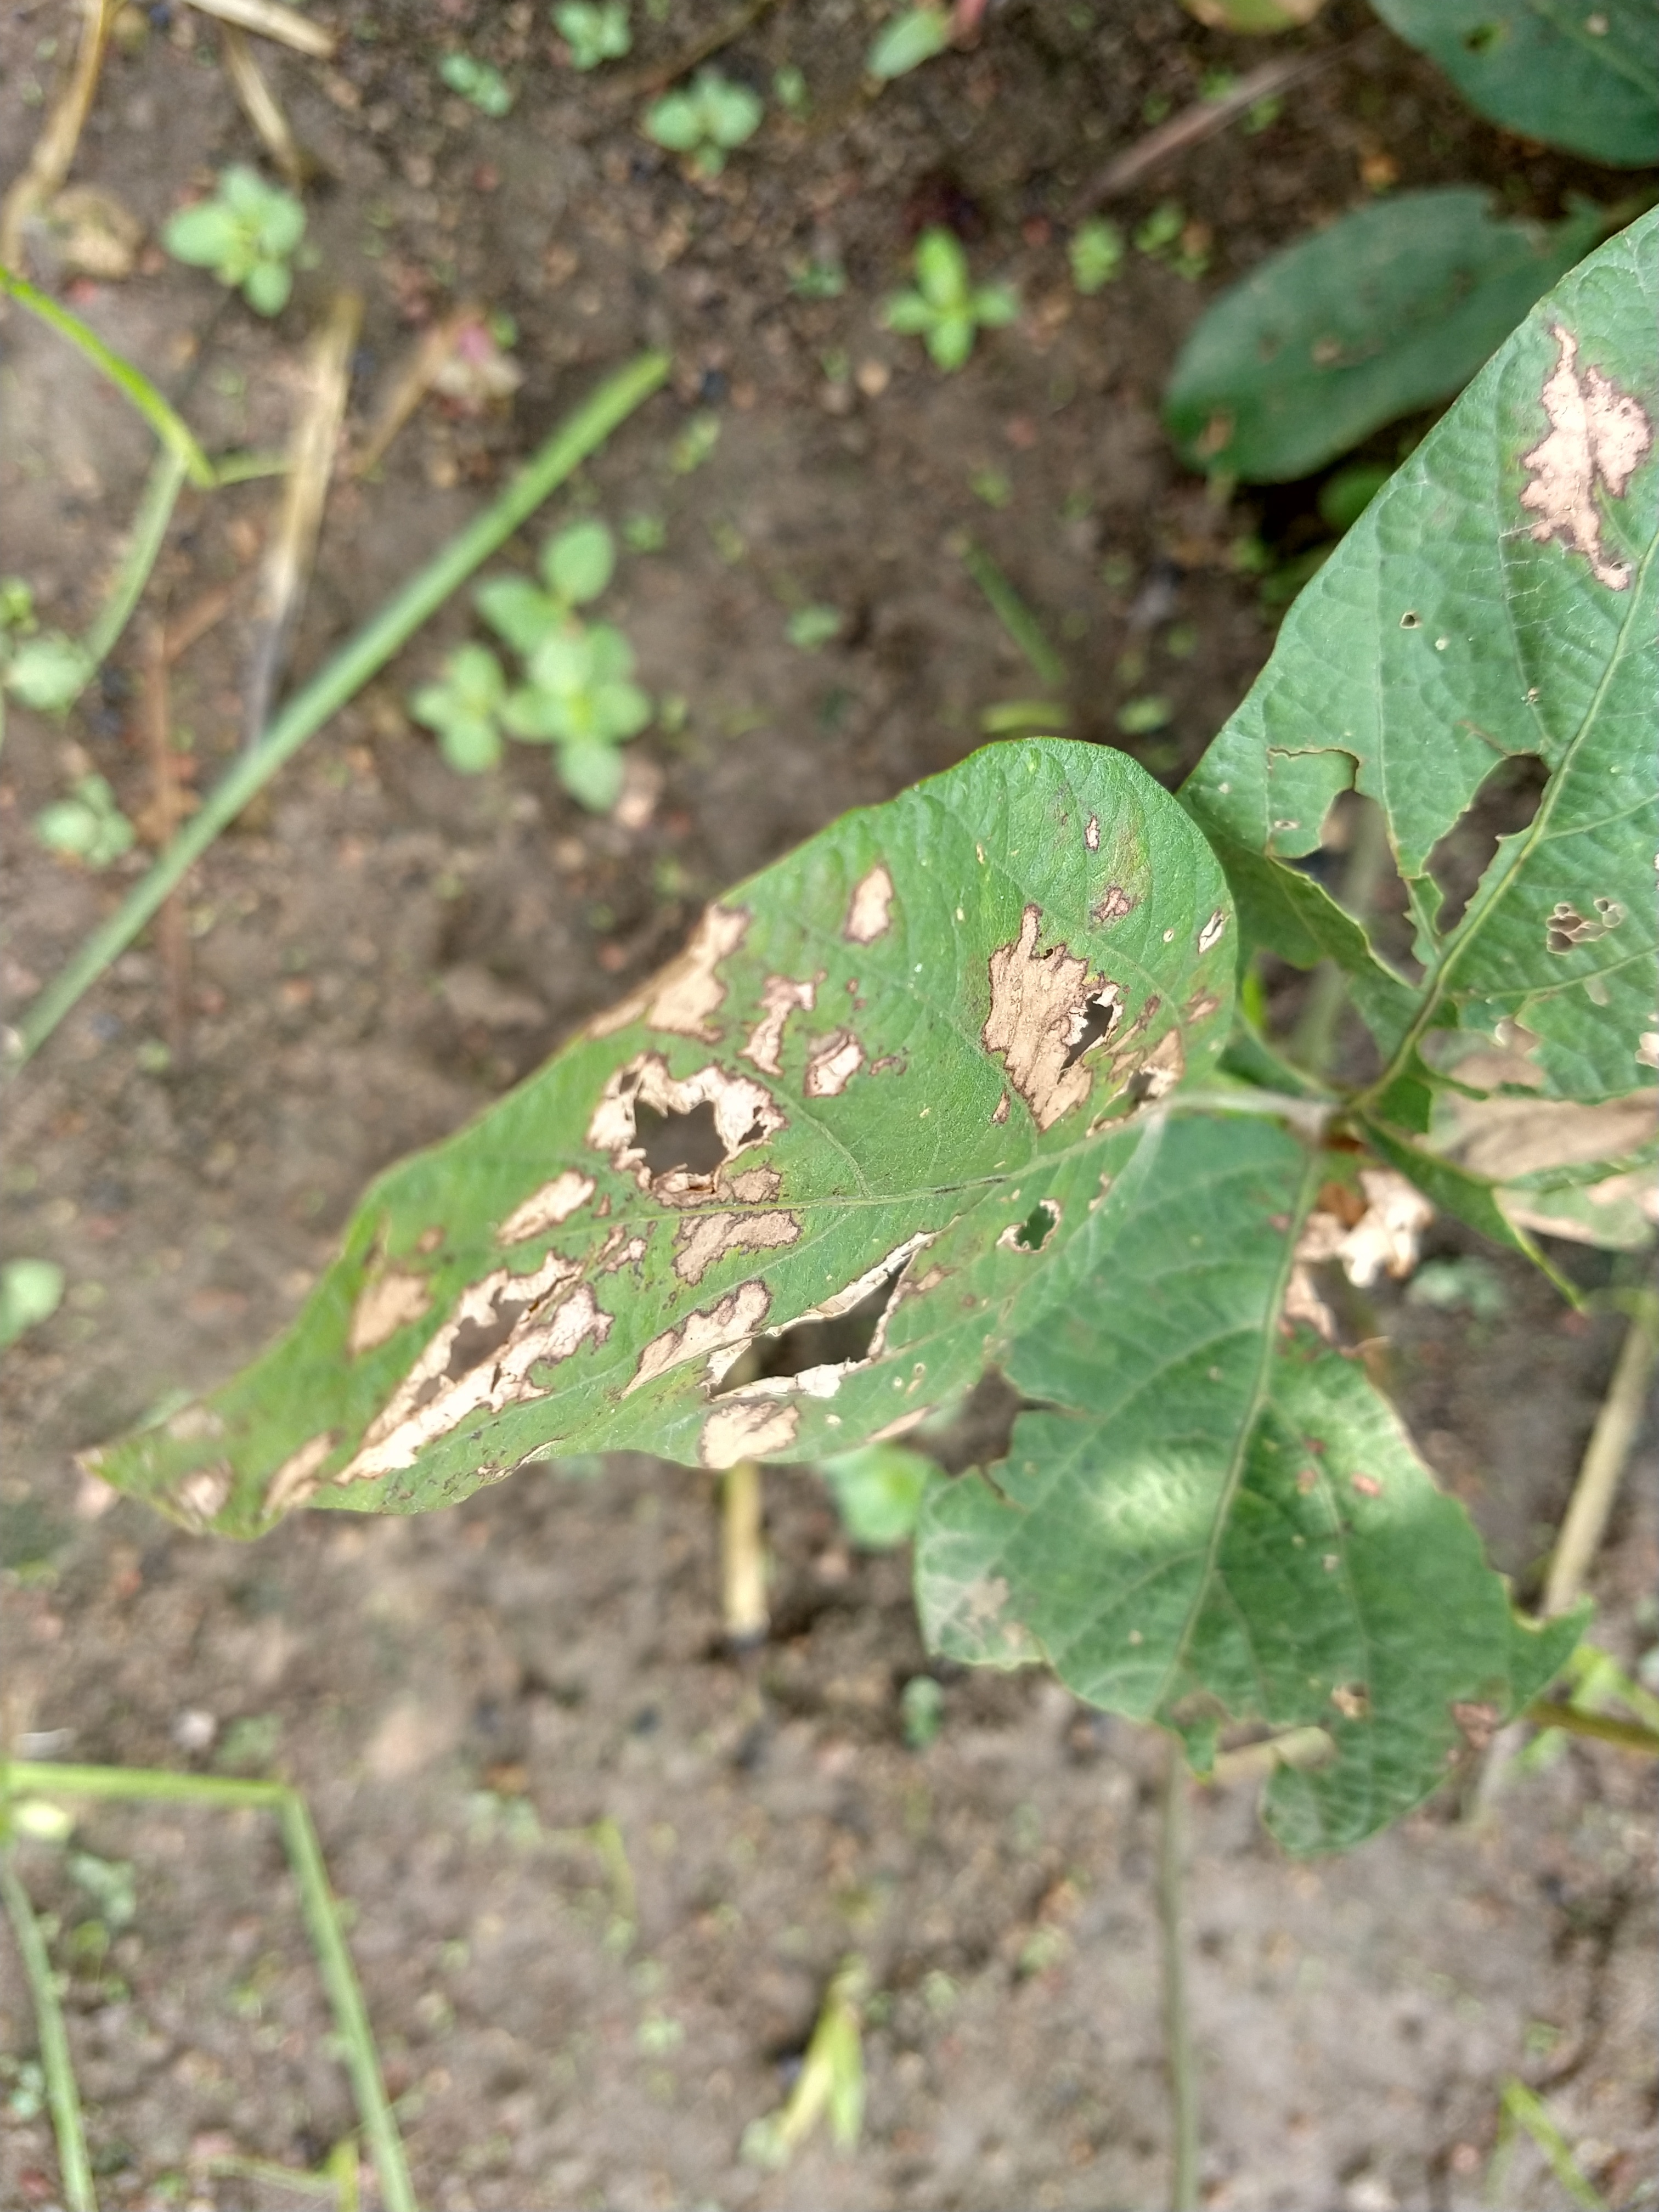
Label: Disease